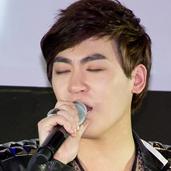
Age: 22